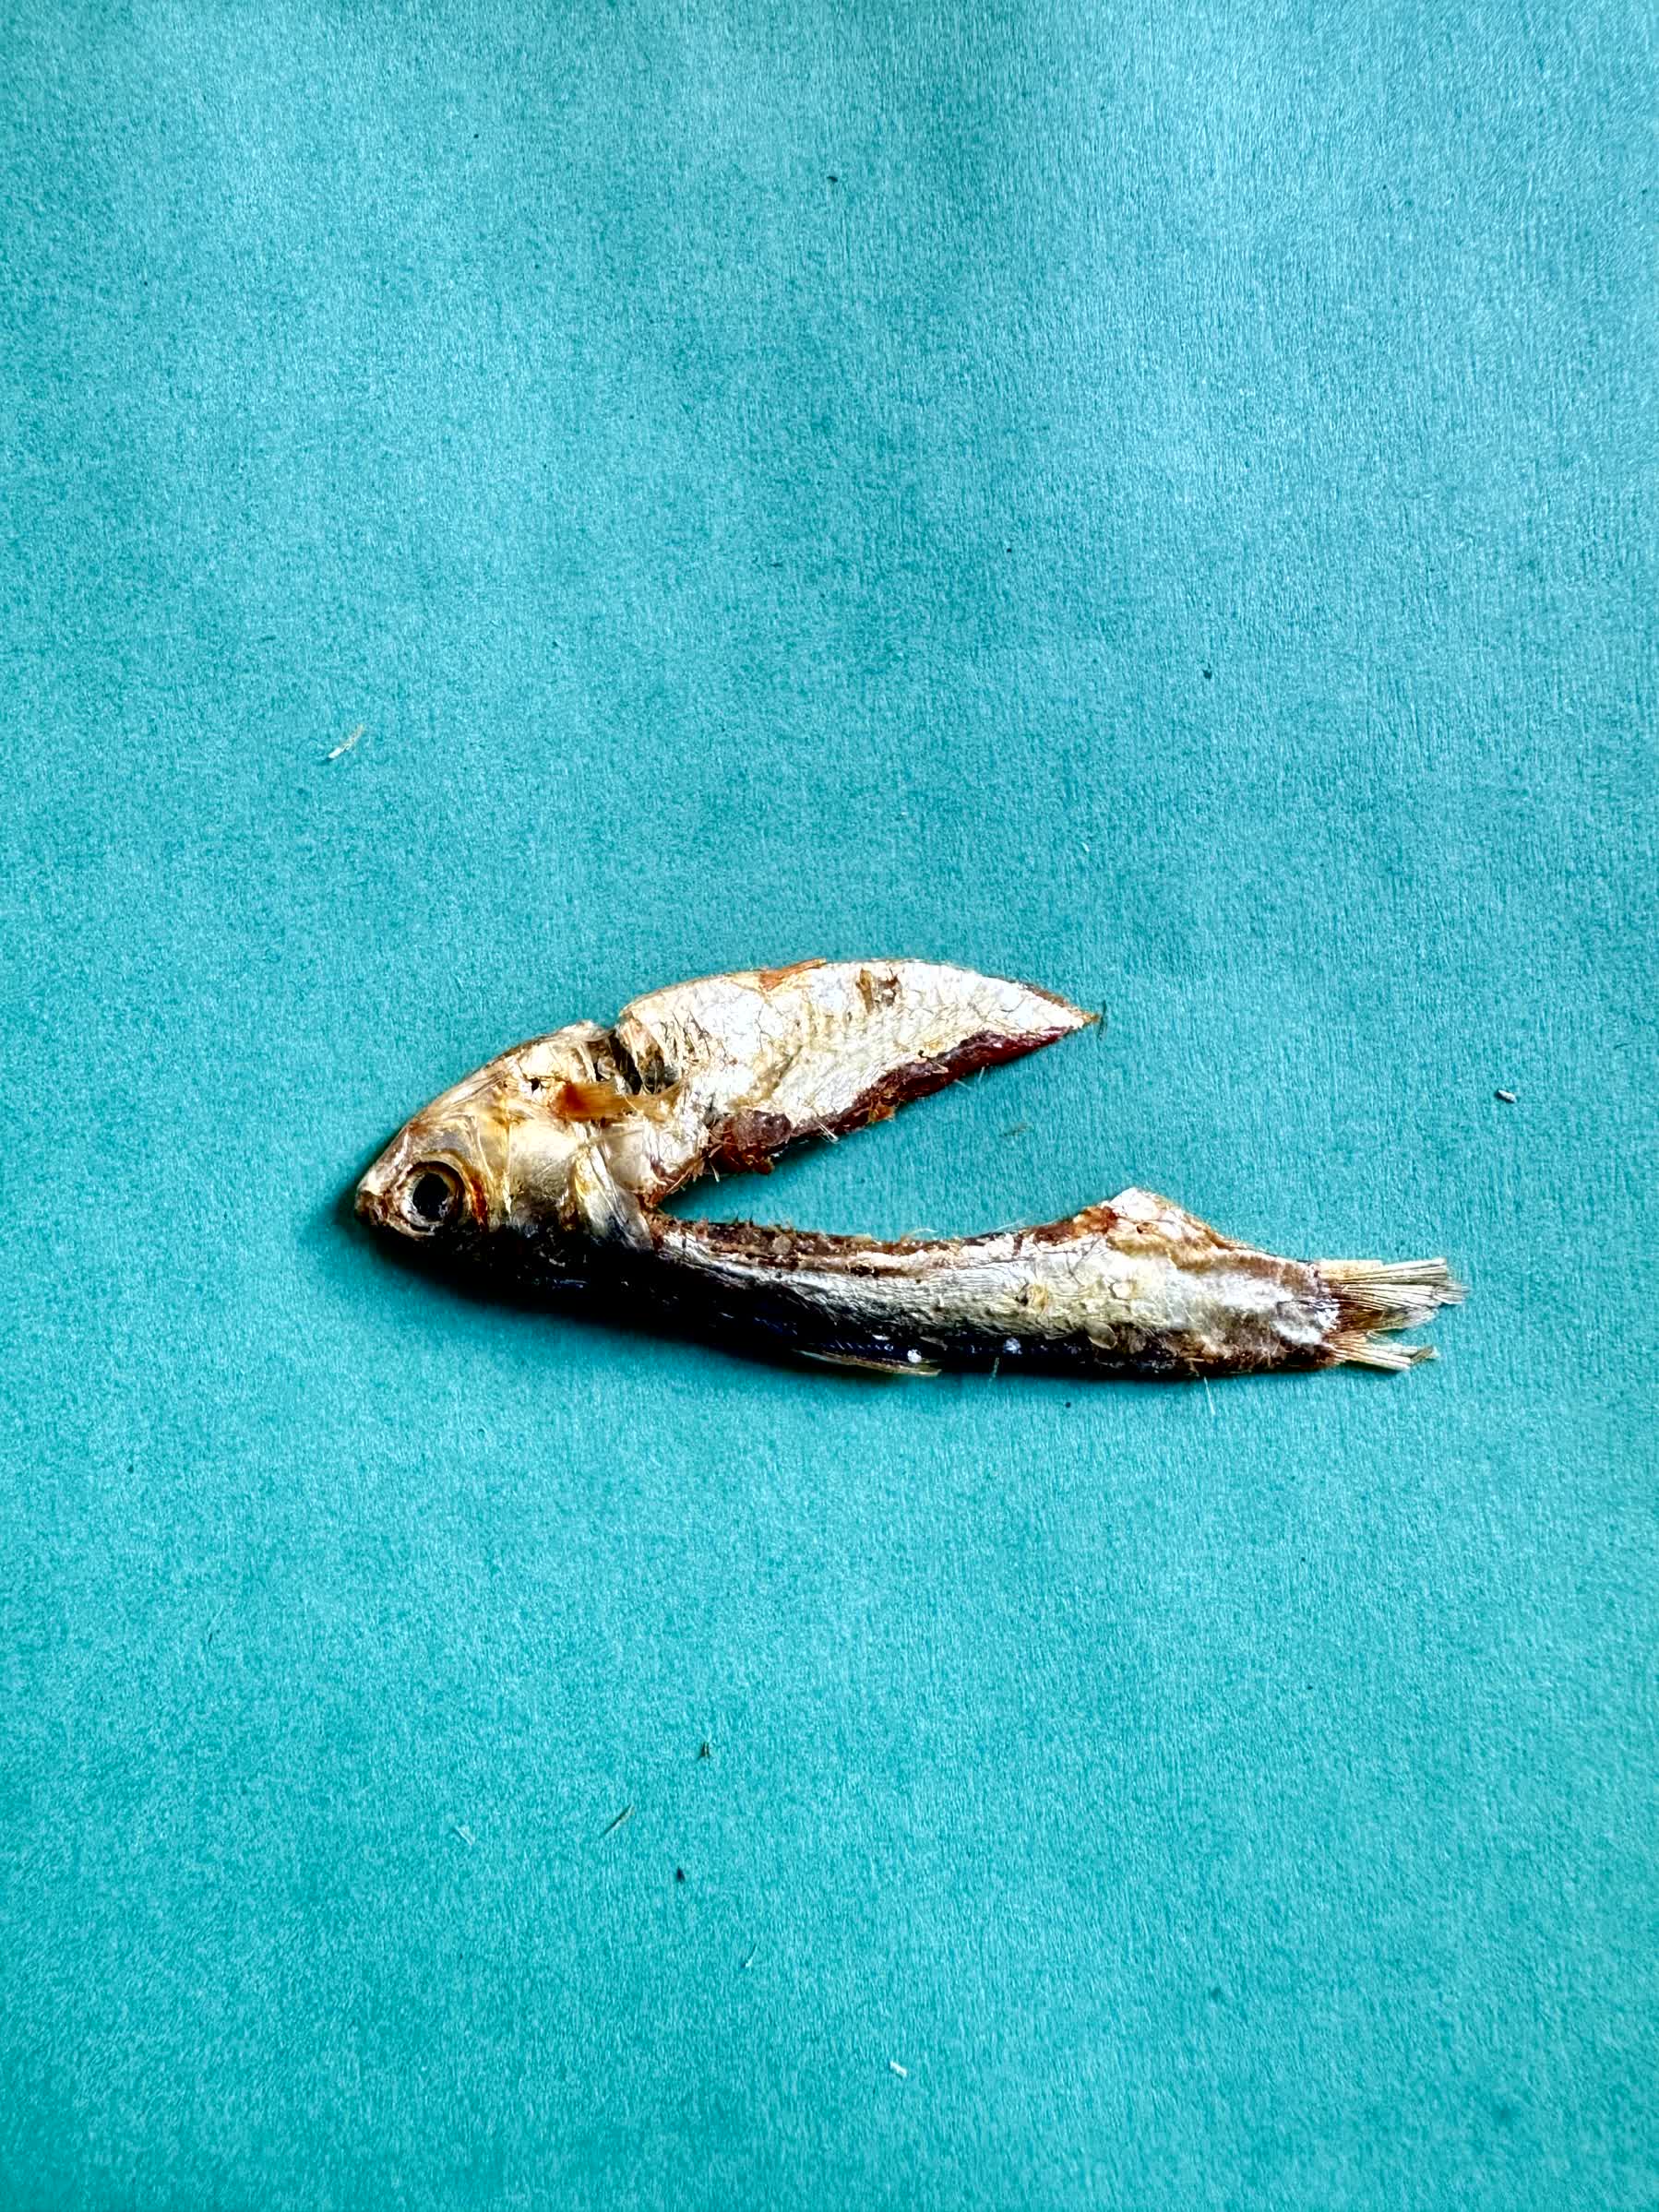
Species: Chapila